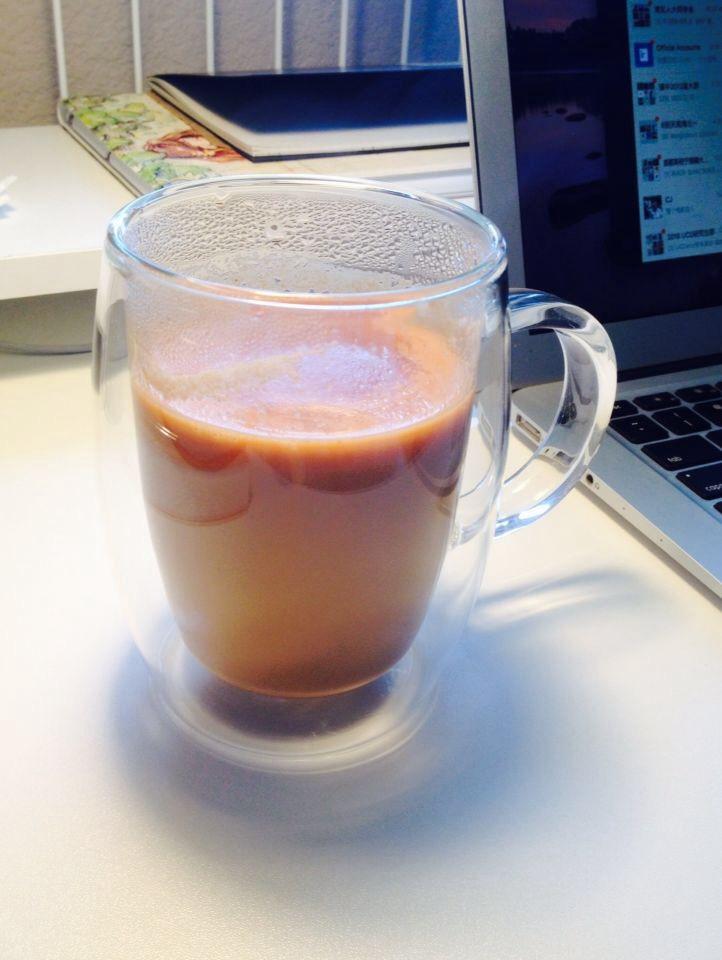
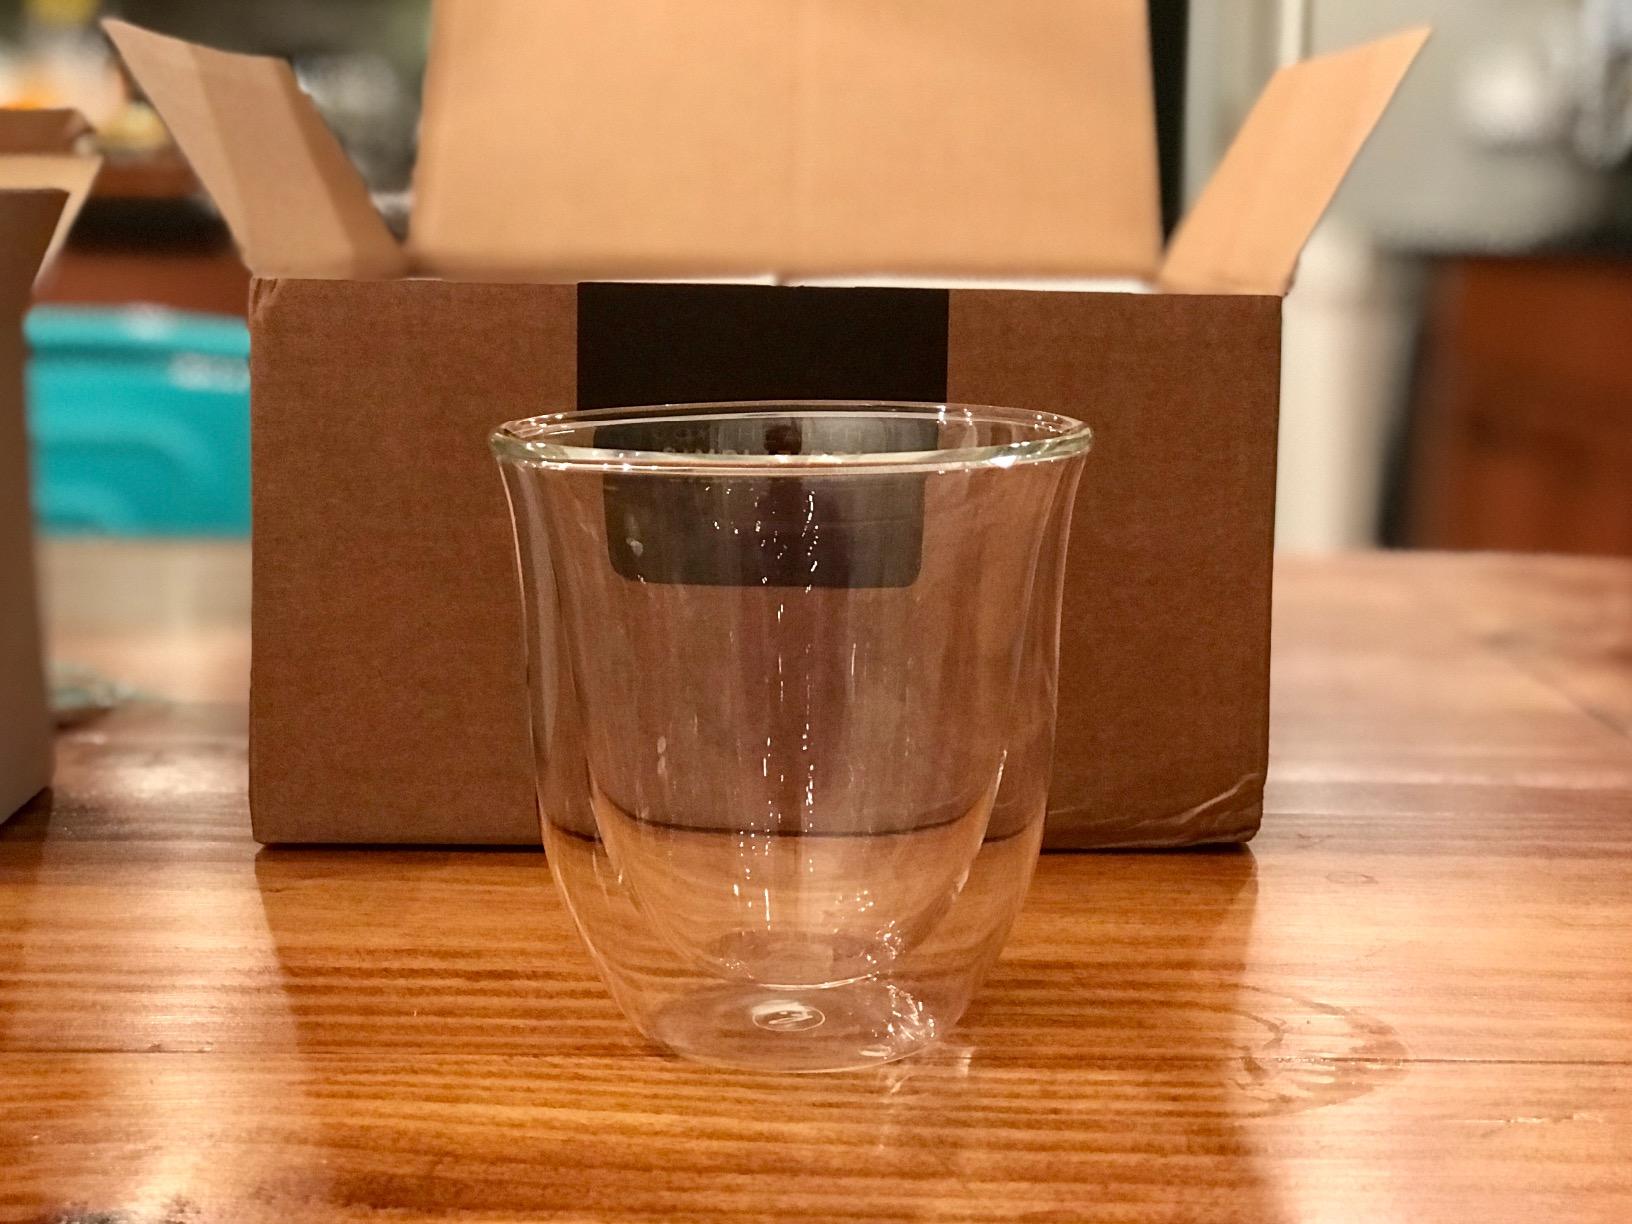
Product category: items_mug
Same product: no